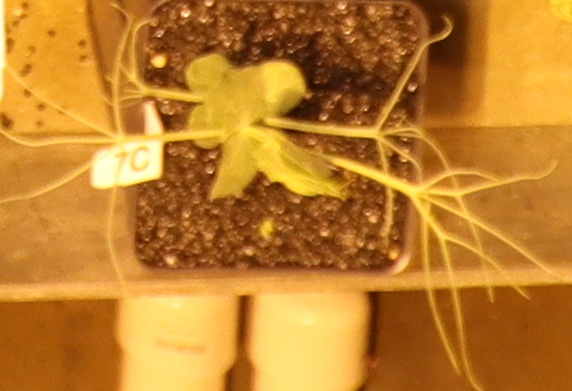
Label: Field Pea